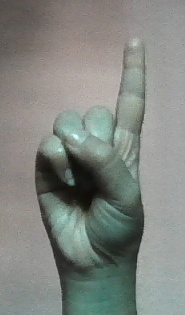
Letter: bb